University of New York in Prague

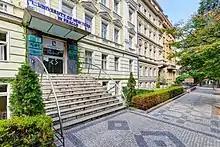
University of New York in Prague Exterior

The University of New York in Prague (UNYP) is a private higher education institution in Prague, Czech Republic. It was established in 1998 in cooperation with the State University of New York at New Paltz and Empire State University, both part of the State University of New York (SUNY). UNYP was recognized by the Czech Ministry of Education, Youth and Sports in 2001 on the basis of accreditation of its study programs in Business Administration and International European Relations. UNYP is a member of the British Accreditation Council for Independent Further and Higher Education.